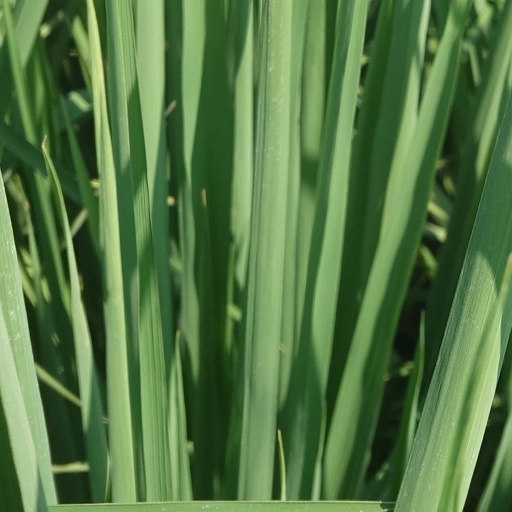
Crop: rice